Church of England

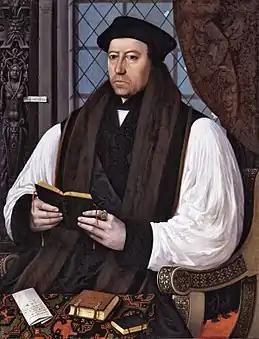
Thomas Cranmer, a Reformer, was the first Protestant Archbishop of Canterbury and principal compiler of the "Book of Common Prayer", "Thirty-nine Articles", and "Books of Homilies".

There is evidence for Christianity in Roman Britain as early as the 3rd century. After the fall of the Roman Empire, England was conquered by the Anglo-Saxons, who were pagans, and the Celtic church was confined to Cornwall and Wales. In 597, Pope Gregory I sent missionaries to England to Christianise the Anglo-Saxons. This mission was led by Augustine, who became the first archbishop of Canterbury. The Church of England considers 597 the start of its formal history.